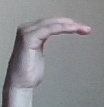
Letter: haa